Arthur Grant (cinematographer)

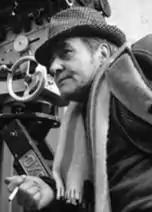

Arthur Grant B.S.C. (1915–1972) was a British cinematographer. He succeeded Jack Asher as regular Director of Photography for Hammer Film Productions. His films for Hammer included "Shadow of the Cat" (1961), "The Curse of the Werewolf" (1961), "The Phantom of the Opera" (1962), "The Plague of the Zombies" (1966) and "The Devil Rides Out" (1968). His final film for the studio was "Demons of the Mind" in 1972.